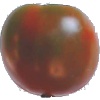
Label: Tomato Maroon 1